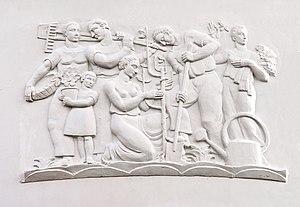
bas-relief façade maison commune, cité ouvrière Garches
René Crevel est un décorateur, architecte et peintre français né le 23 février 1892 à Rouen et mort le 2 décembre 1971 à Villeneuve-Loubet.